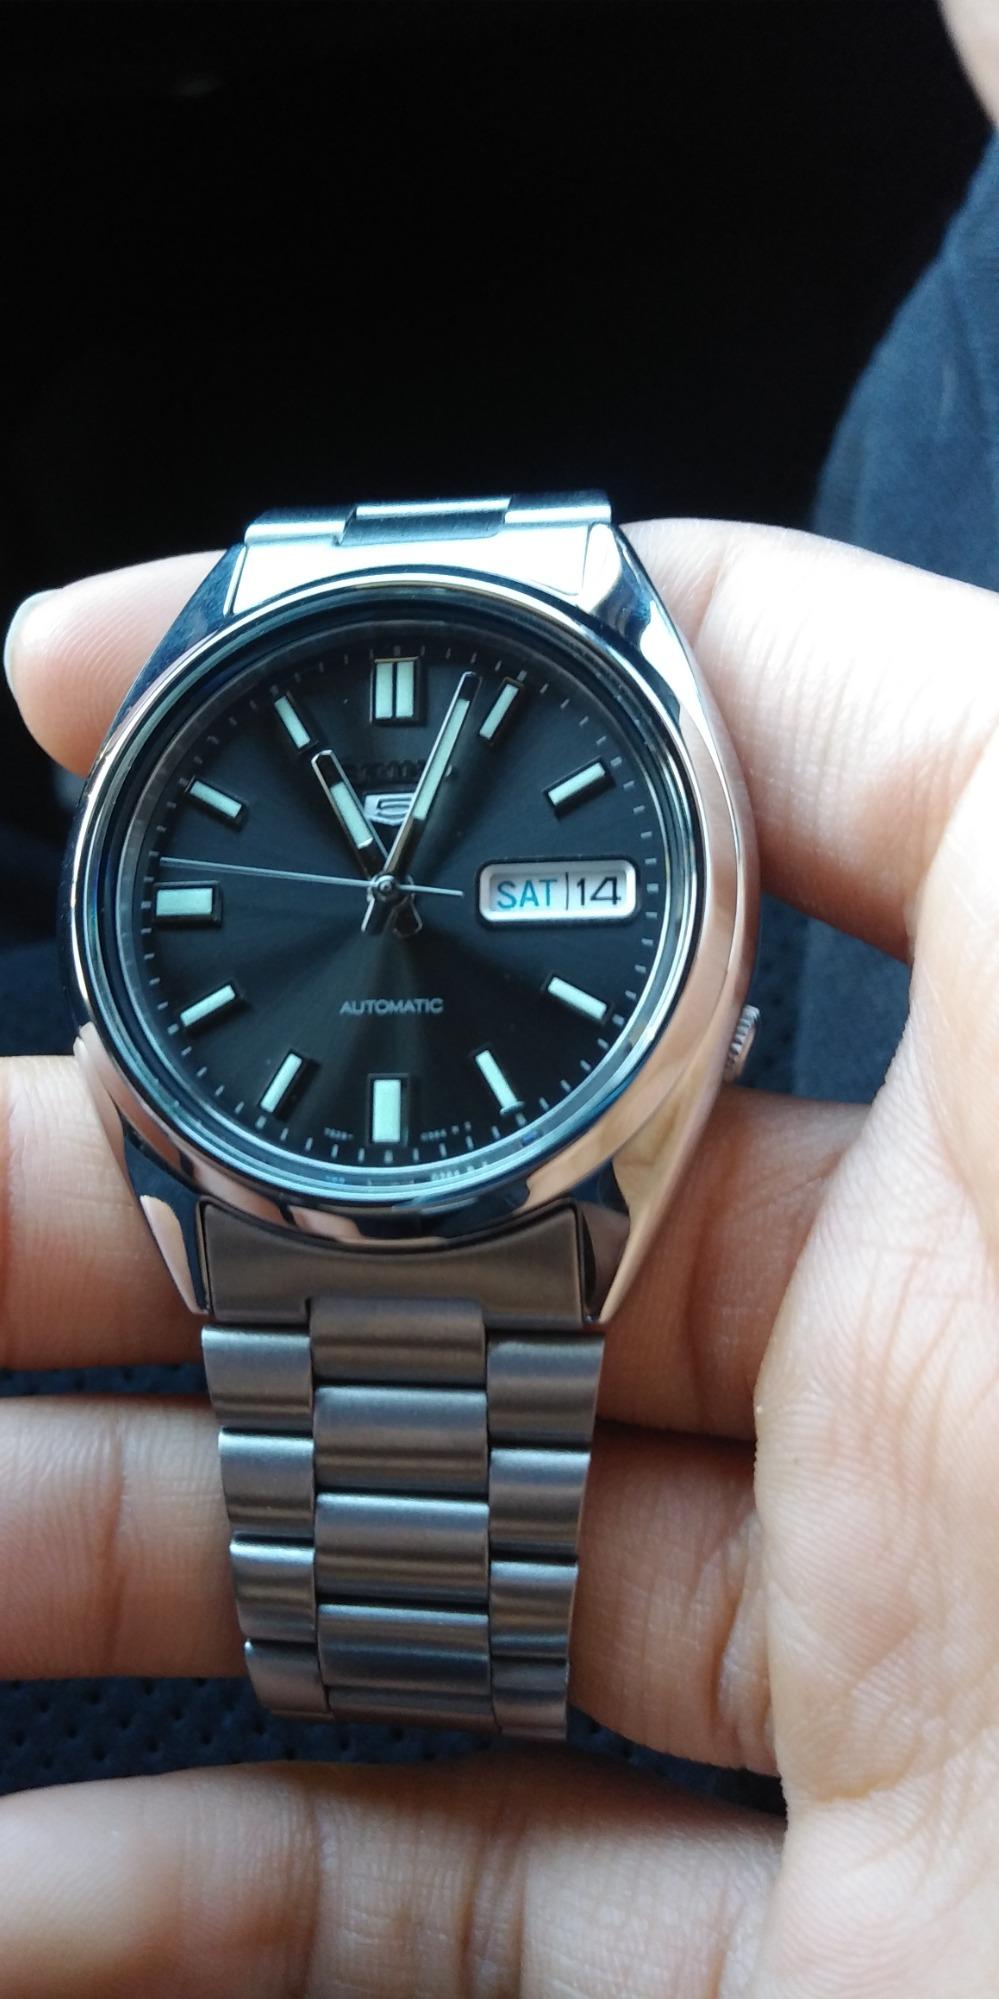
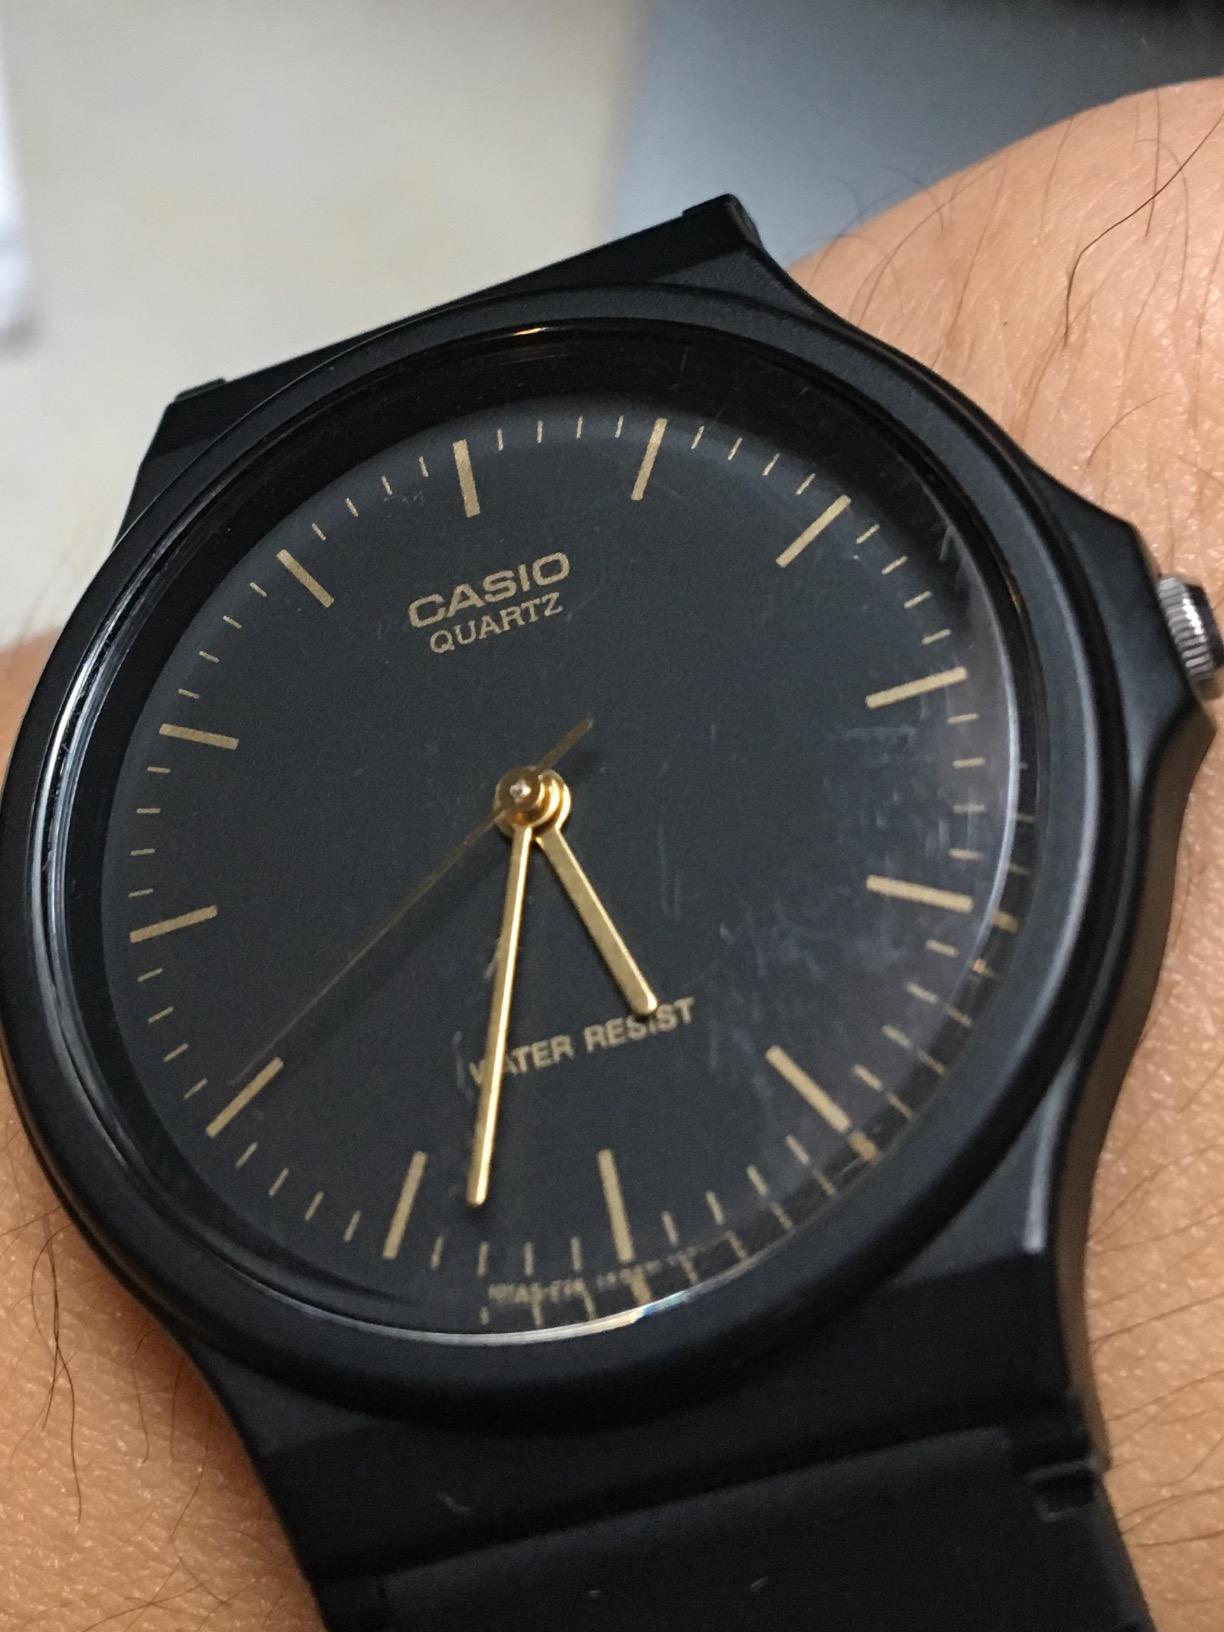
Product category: accessories_watch
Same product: no